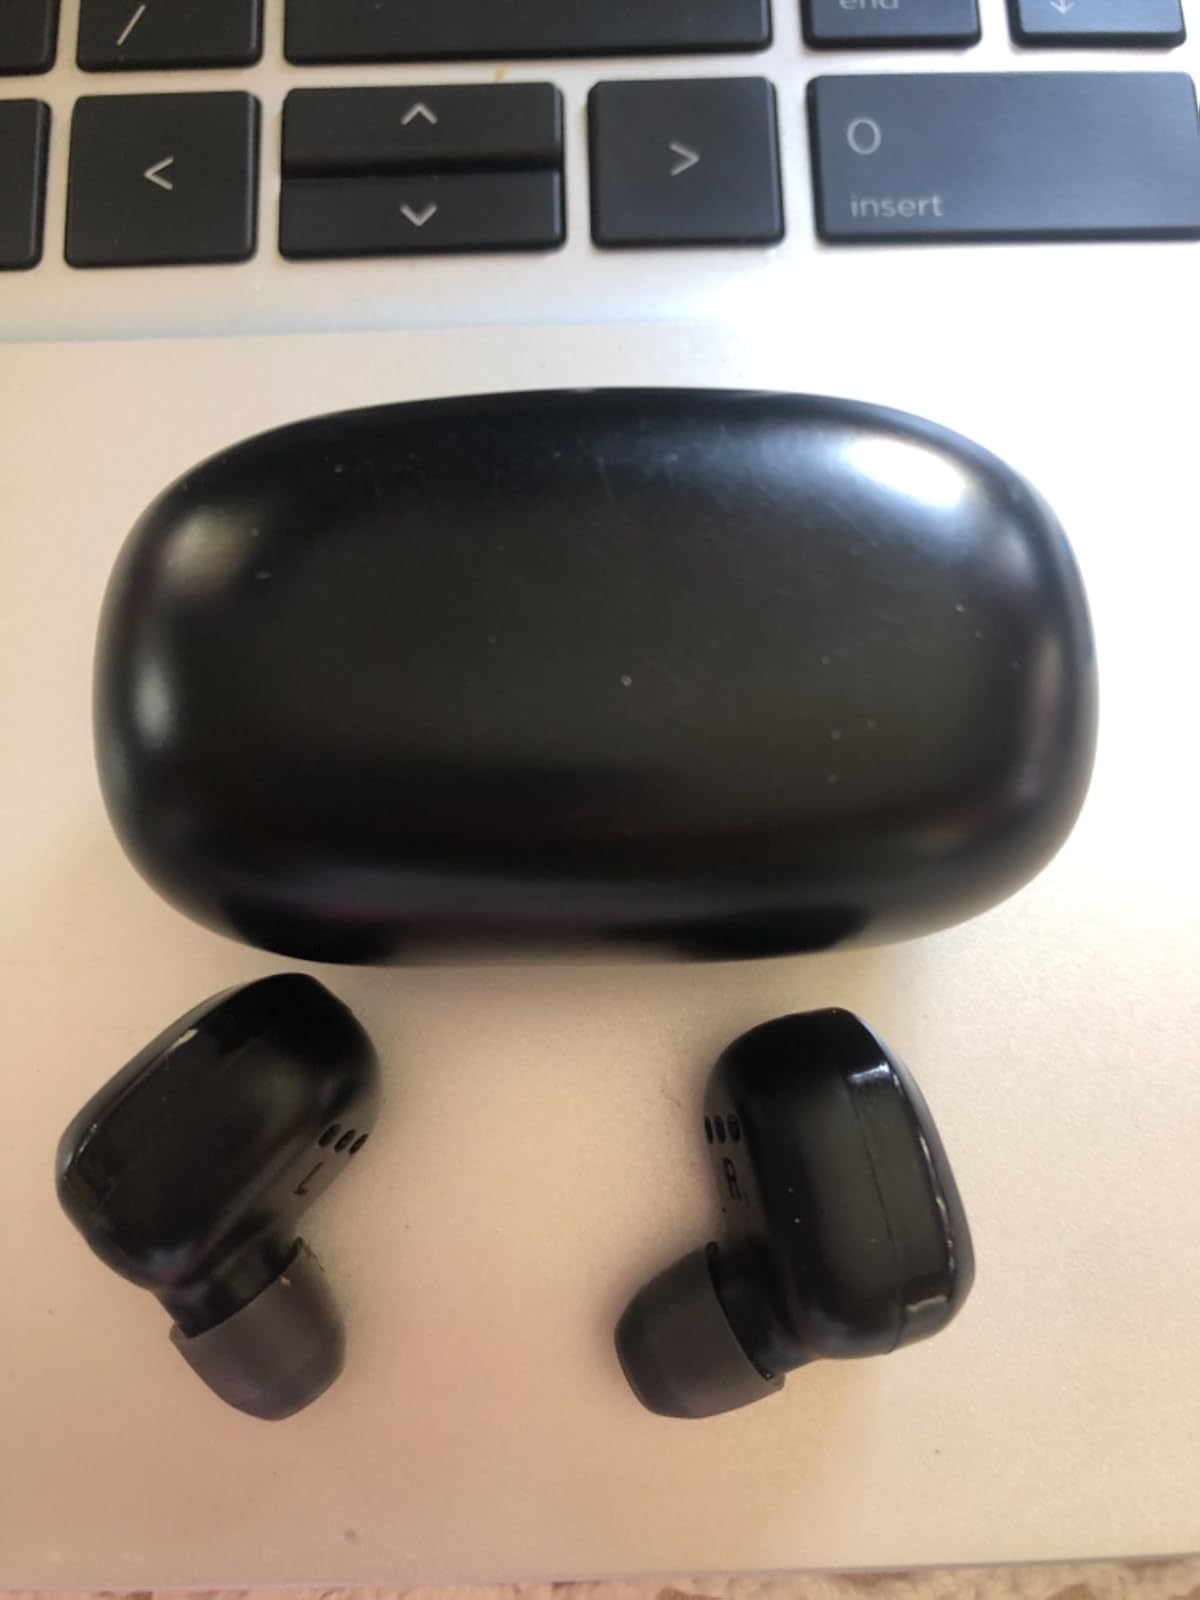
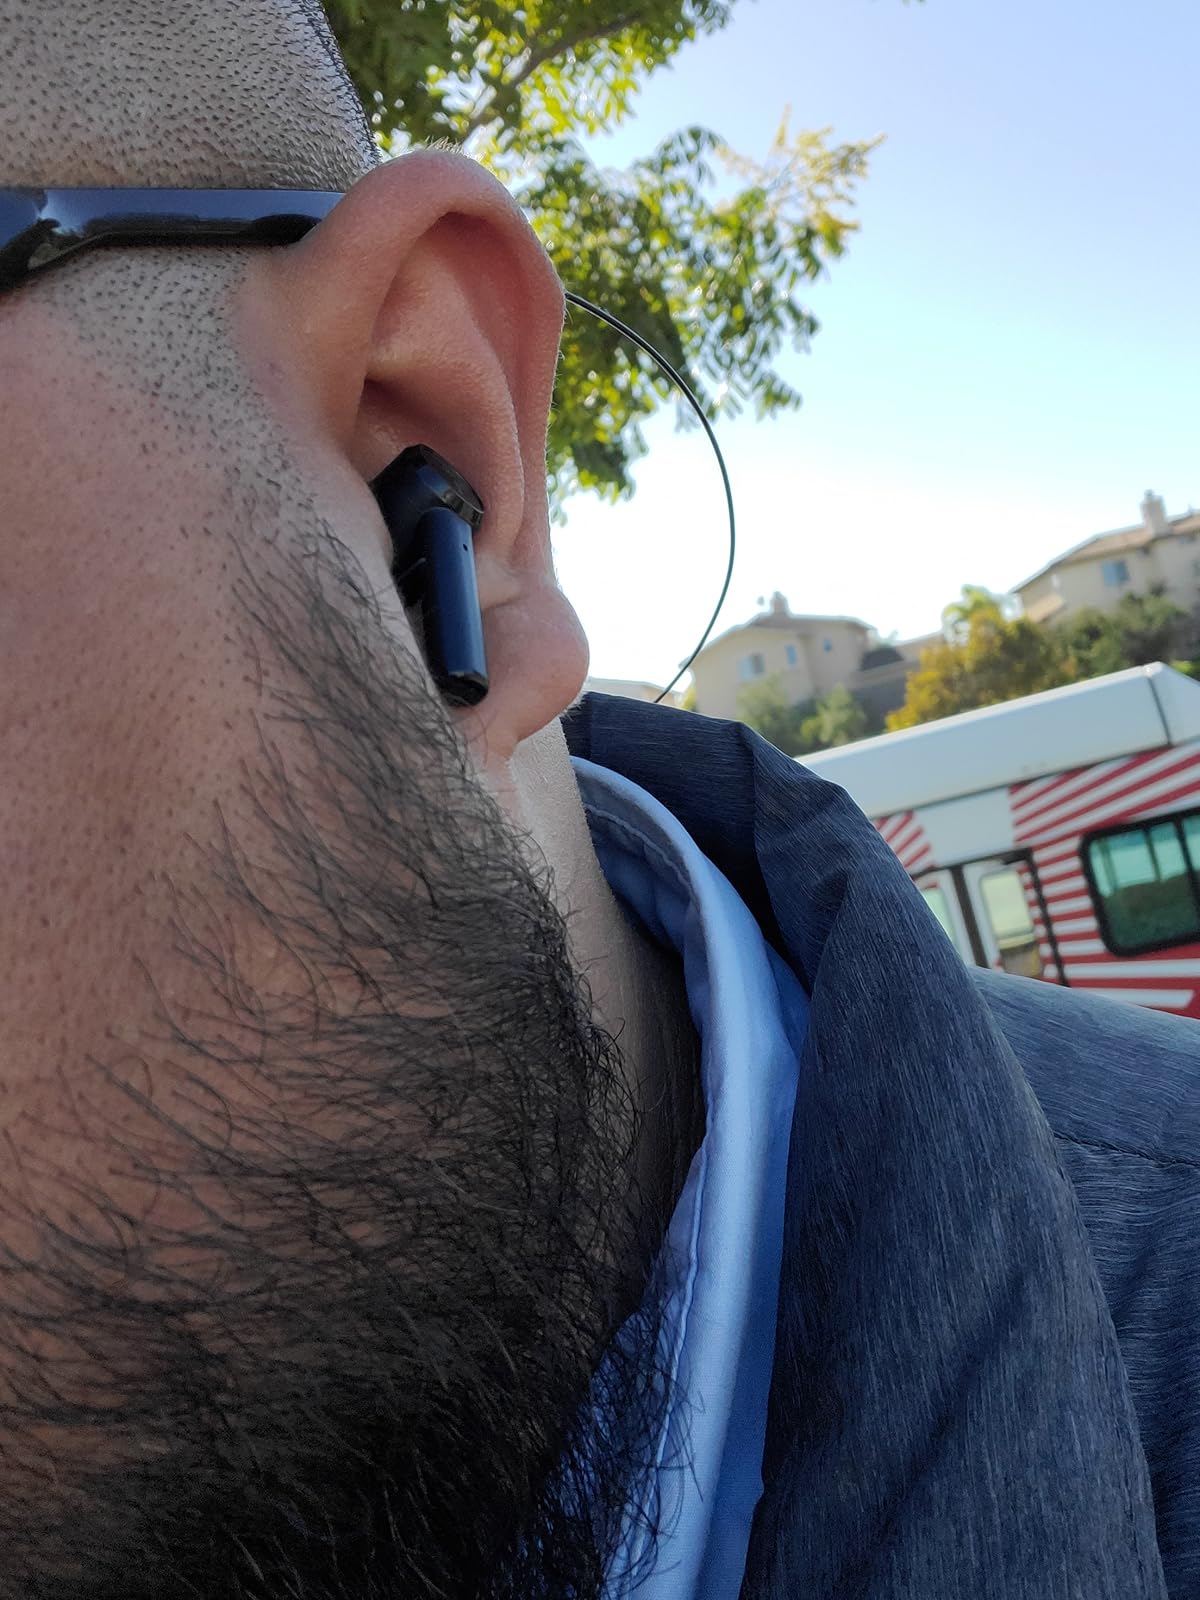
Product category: earbuds
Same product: no